Union County–College Corner Joint School District

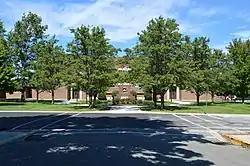
College Corner Union Elementary School: Indiana at left, and Ohio at right

Originally, West College Corner, Indiana, and College Corner, Ohio, operated separate schools. Upon the advice of the Indiana and Ohio Attorneys General, the two towns' school boards organized a shared College Corner Union School in September 1893. Unlike later interstate school districts, which were formed under interstate compacts with Congressional approval, no legislative approval was initially sought for the new school district. Instead, concurrent (but not joint) school boards of three members each oversaw the school and state funding was apportioned by enrollment. For the first school year, higher grades were held in Indiana while lower grades were held in Ohio. The new school building, which cost $12,000 and straddled the Indiana–Ohio state line, opened the fall of 1894. Union Township School later merged with College Corner Union School.